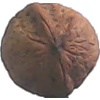
Label: walnut